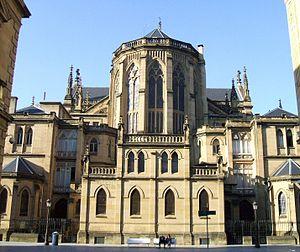
La cathédrale du Bon-Pasteur est l'un des principaux sanctuaires catholiques de la ville de Saint-Sébastien, l'une des trois principales agglomérations de la Communauté autonome du Pays basque, dans la province du Guipuscoa.